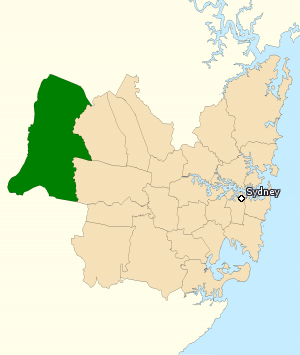
La circonscription de Lindsay est une circonscription électorale australienne en Nouvelle-Galles du Sud. Elle a été créée en 1984 et porte le nom de l'artiste et écrivain Norman Lindsay.